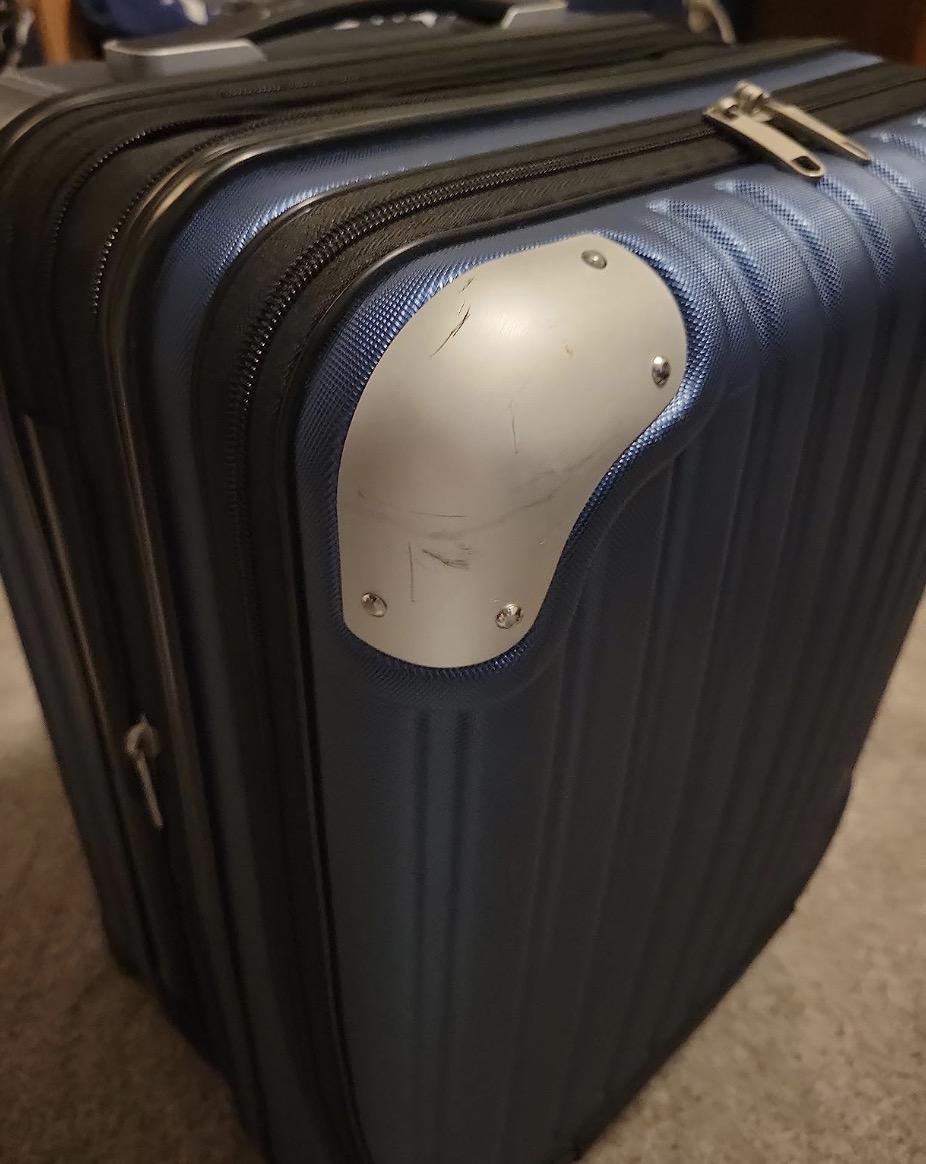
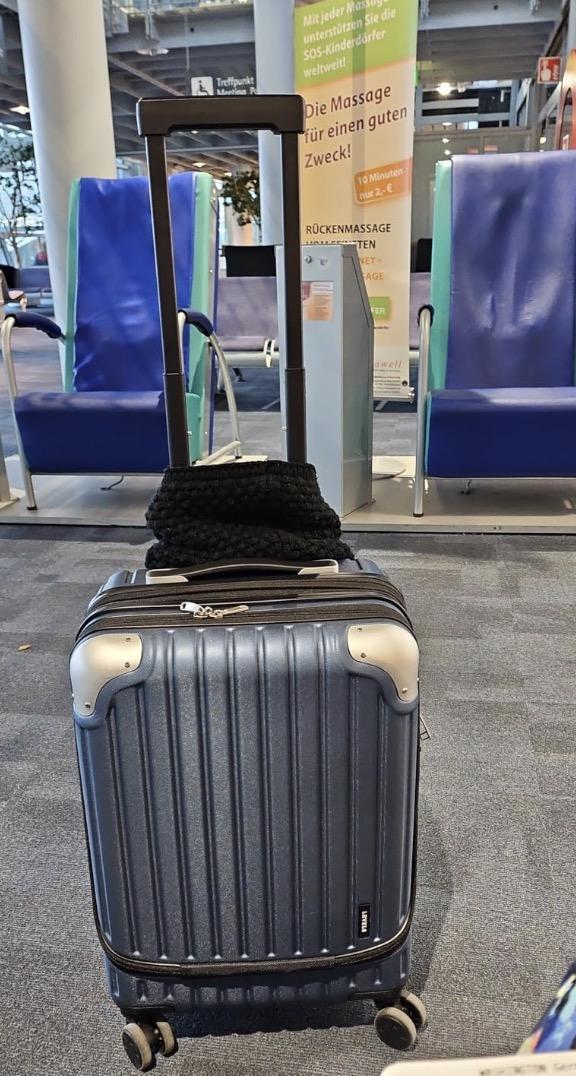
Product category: items_tea
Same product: yes